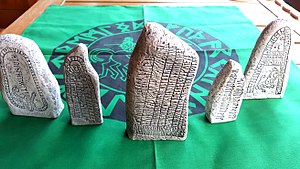
Replika
Svenske runesten, replikaer lavet af kunststen
Replika er en nøjagtig kopi eller model af en anden genstand. Indenfor kunst, også en replik, et kunstværk udført af kunstneren selv eller under dennes opsyn.